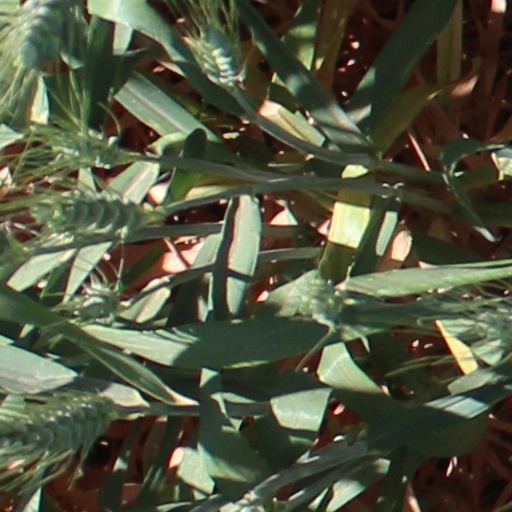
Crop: wheat